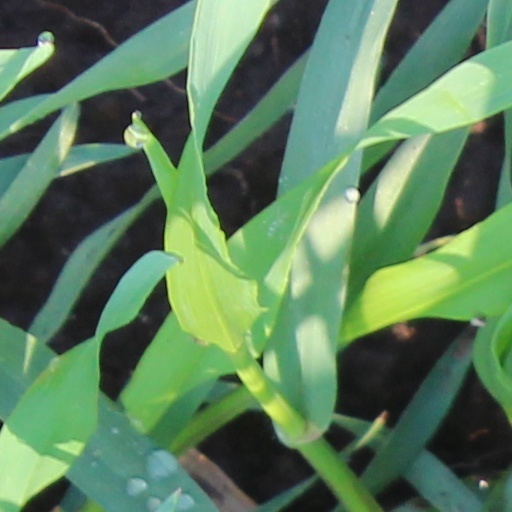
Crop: wheat